Faculty of Education and Sport of Pontevedra

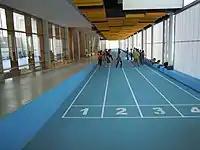
Running track.

In 1998, the transformation process of the school into a faculty began. At that time, 1,400 people were enrolled as students and the teaching staff consisted of 90 people. In 1999, by Decree 250/1999 of 9 September, Article 3, the Faculty of Educational Sciences was established by transformation of the University School of Teacher Education of the EGB and authorisation was granted for the implementation in the Faculty of studies leading to the degree of Bachelor of Science in Physical Activity and Sport and it was also authorised to house studies leading to teacher's degrees in the specialities of pre-school education, primary education, musical education and physical education.